Arminianism

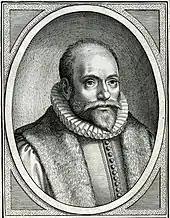
Jacobus Arminius in a 1625 engraving by W. Swanenburgh

Arminianism is a movement of Protestantism initiated in the early 17th century, based on the theological ideas of the Dutch Reformed theologian Jacobus Arminius and his historic supporters known as Remonstrants. Dutch Arminianism was originally articulated in the "Remonstrance" (1610), a theological statement submitted to the States General of the Netherlands. This expressed an attempt to moderate the doctrines of Calvinism related to its interpretation of predestination.